Ali Karimi

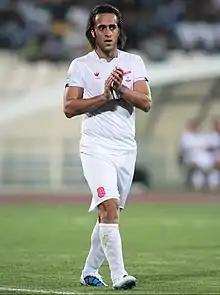
Ali Karimi while playing for Steel Azin

Karimi joined newly promoted Steel Azin on 29 July 2009 on a one-year deal. He was reported to be paid US$400,000 for the season.